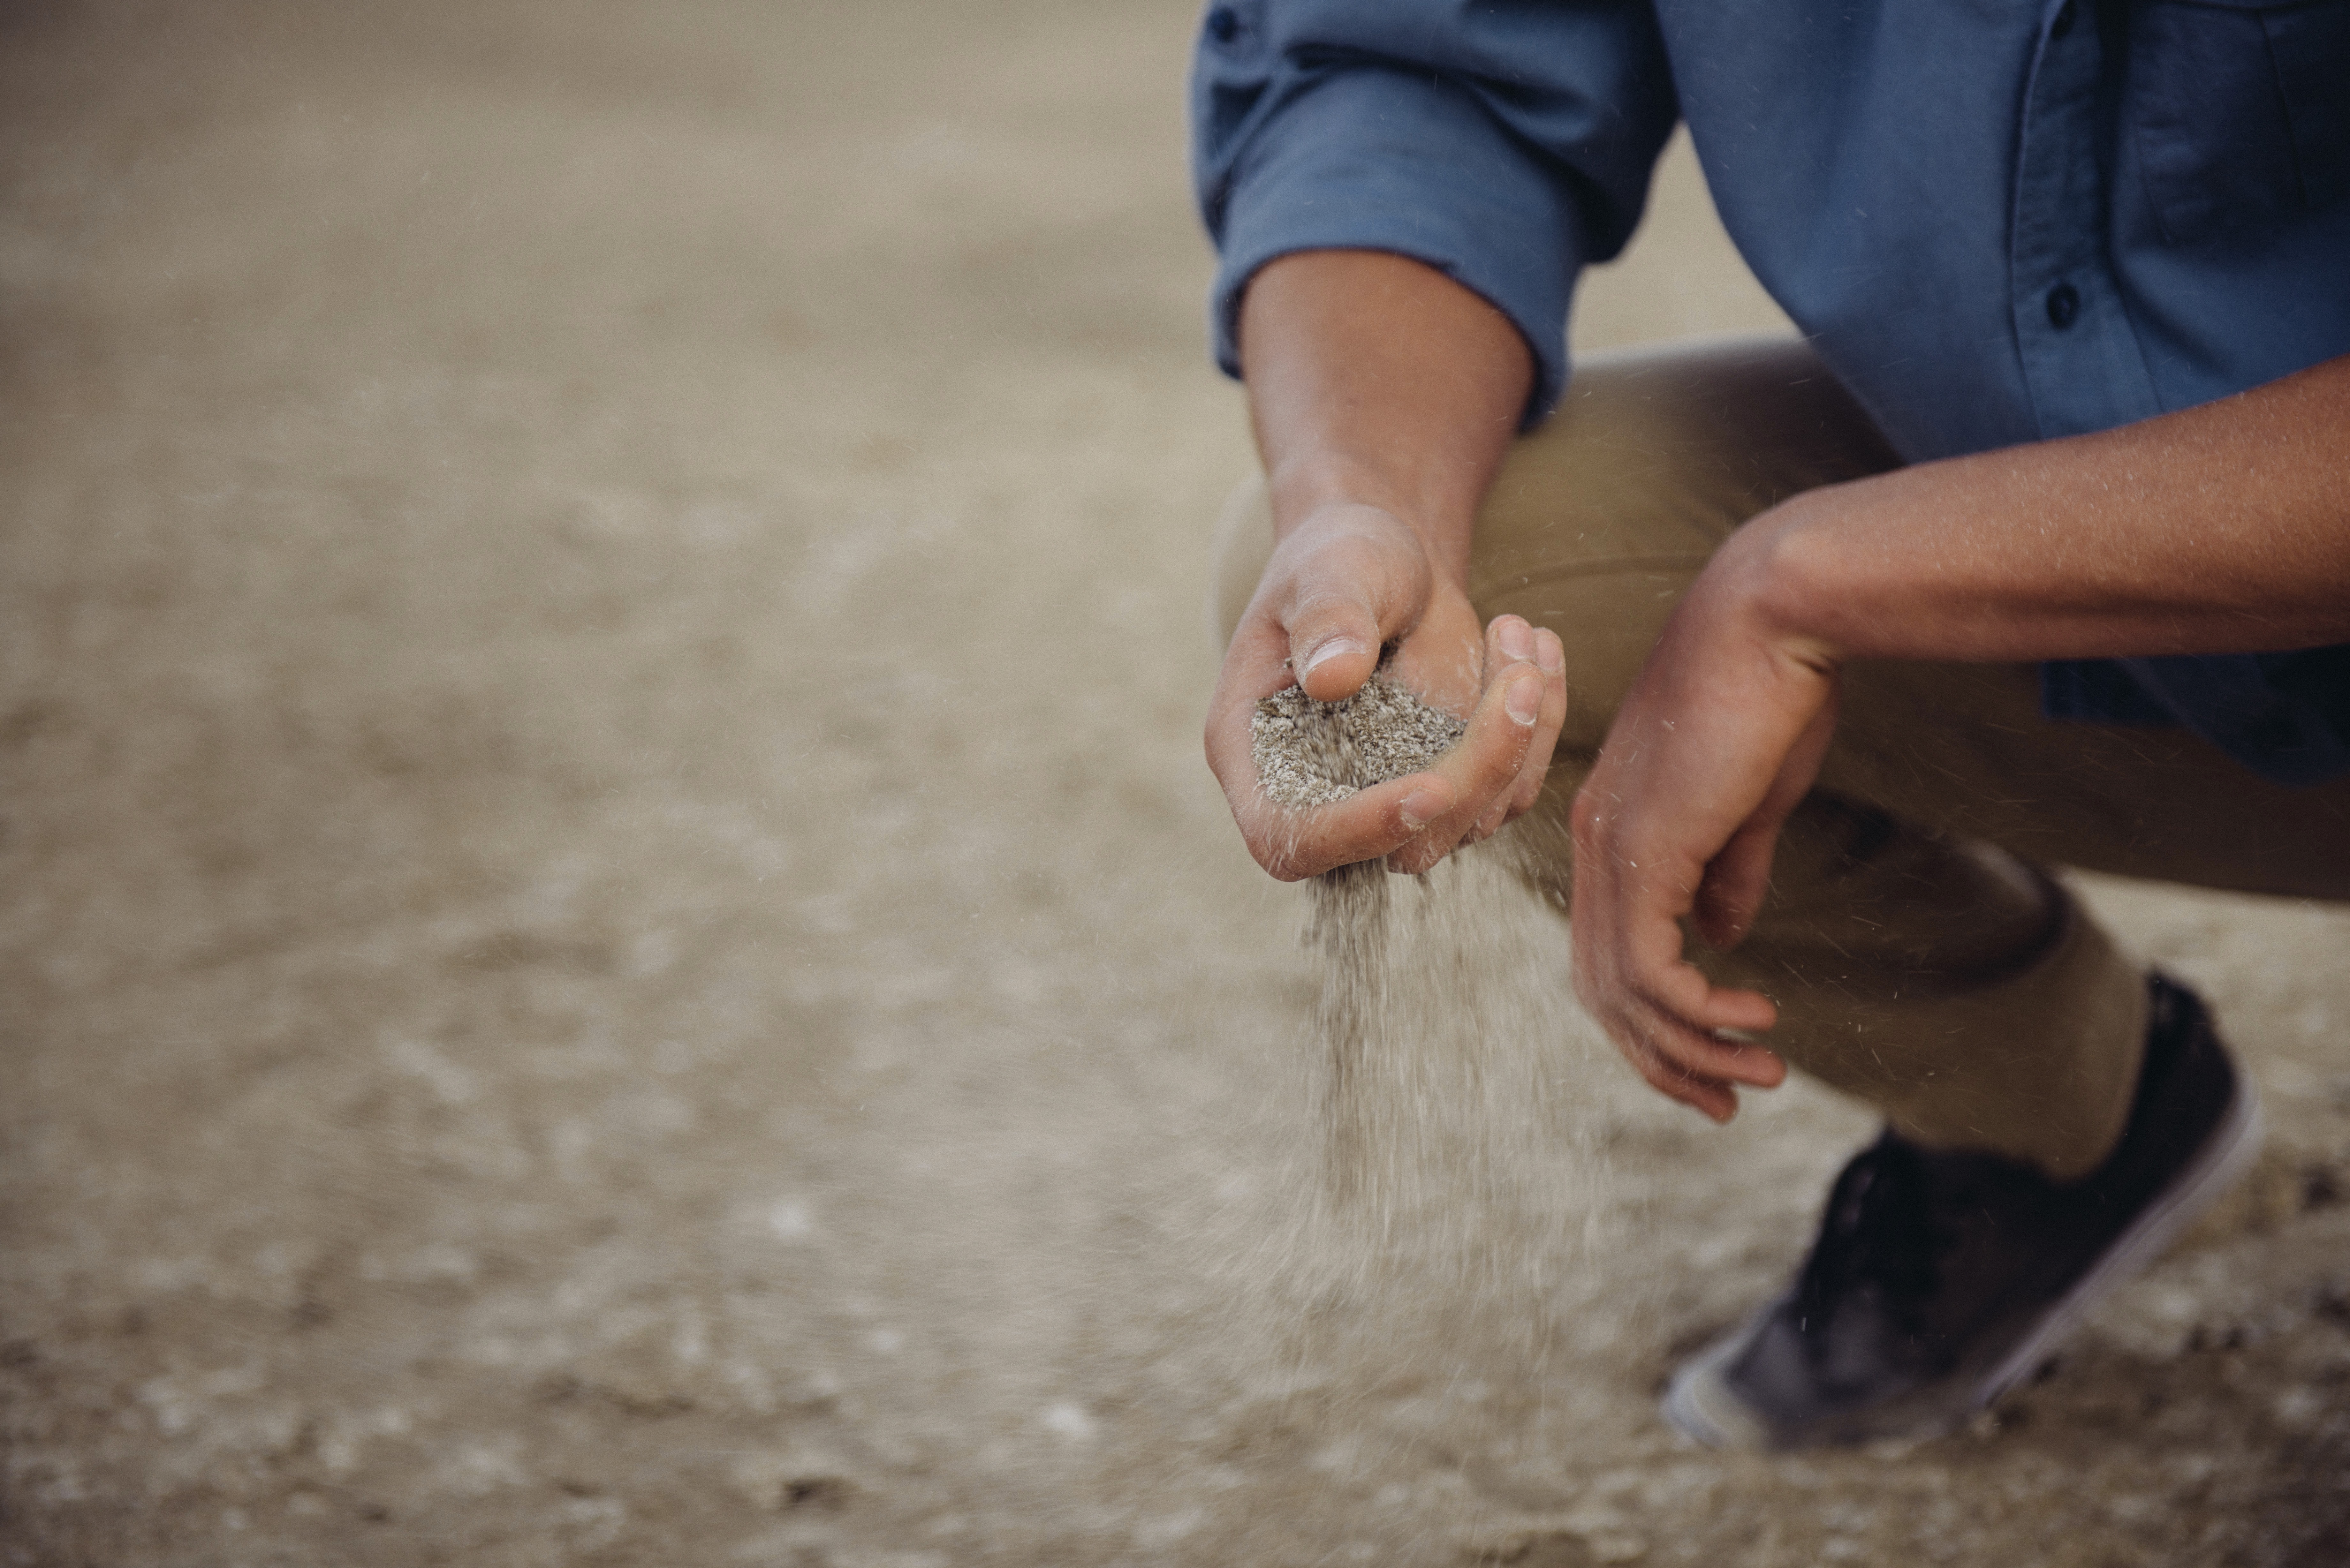
hand, man, sand, leg, dirt, soil, child